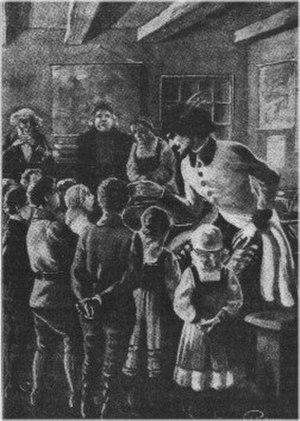
M. Ré-Dièze et Mˡˡᵉ Mi-Bémol est une nouvelle de Jules Verne, publiée dans le Figaro illustré, nᵒ 45, 11ᵉ année, puis reprise dans le recueil Hier et demain, sous une forme légèrement modifiée par Michel Verne en 1910.